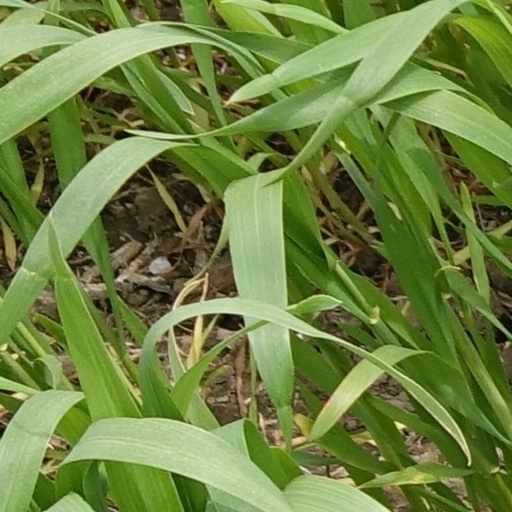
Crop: wheat